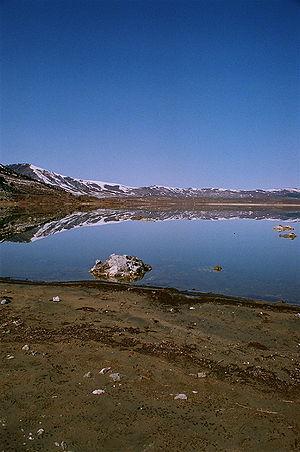
Le lac Mono, traduction de Mono lake en anglais, est un lac salé situé dans le désert de la Sierra Nevada en Californie, à environ 13 km à l’est du parc du Yosemite, près de la ville de Lee Vining. Ce lac au milieu d'une vaste et ancienne caldeira est un écosystème original et inhabituellement productif.